G. Lauder Greenway

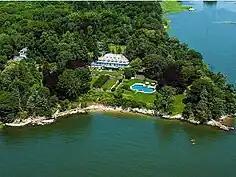
Lauder Greenway Estate

Lauder Greenway was born in Greenwich, Connecticut as the second of three sons to James Greenway Sr. and his wife, Harriet Lauder Greenway. As a member of the Lauder Greenway Family, Greenway's maternal grandfather was George Lauder and his great-uncle was Andrew Carnegie which informed and empowered his philanthropic efforts. Greenway would live his entire life, less his years at boarding school and university, at his family's Lauder Greenway Estate in Greenwich.